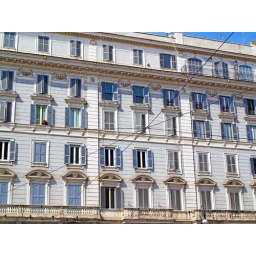
Red flowers,white palace,light blue windows in Piazza S.Giovanni in Laterano,Rome has many beautiful palace for many reasons.